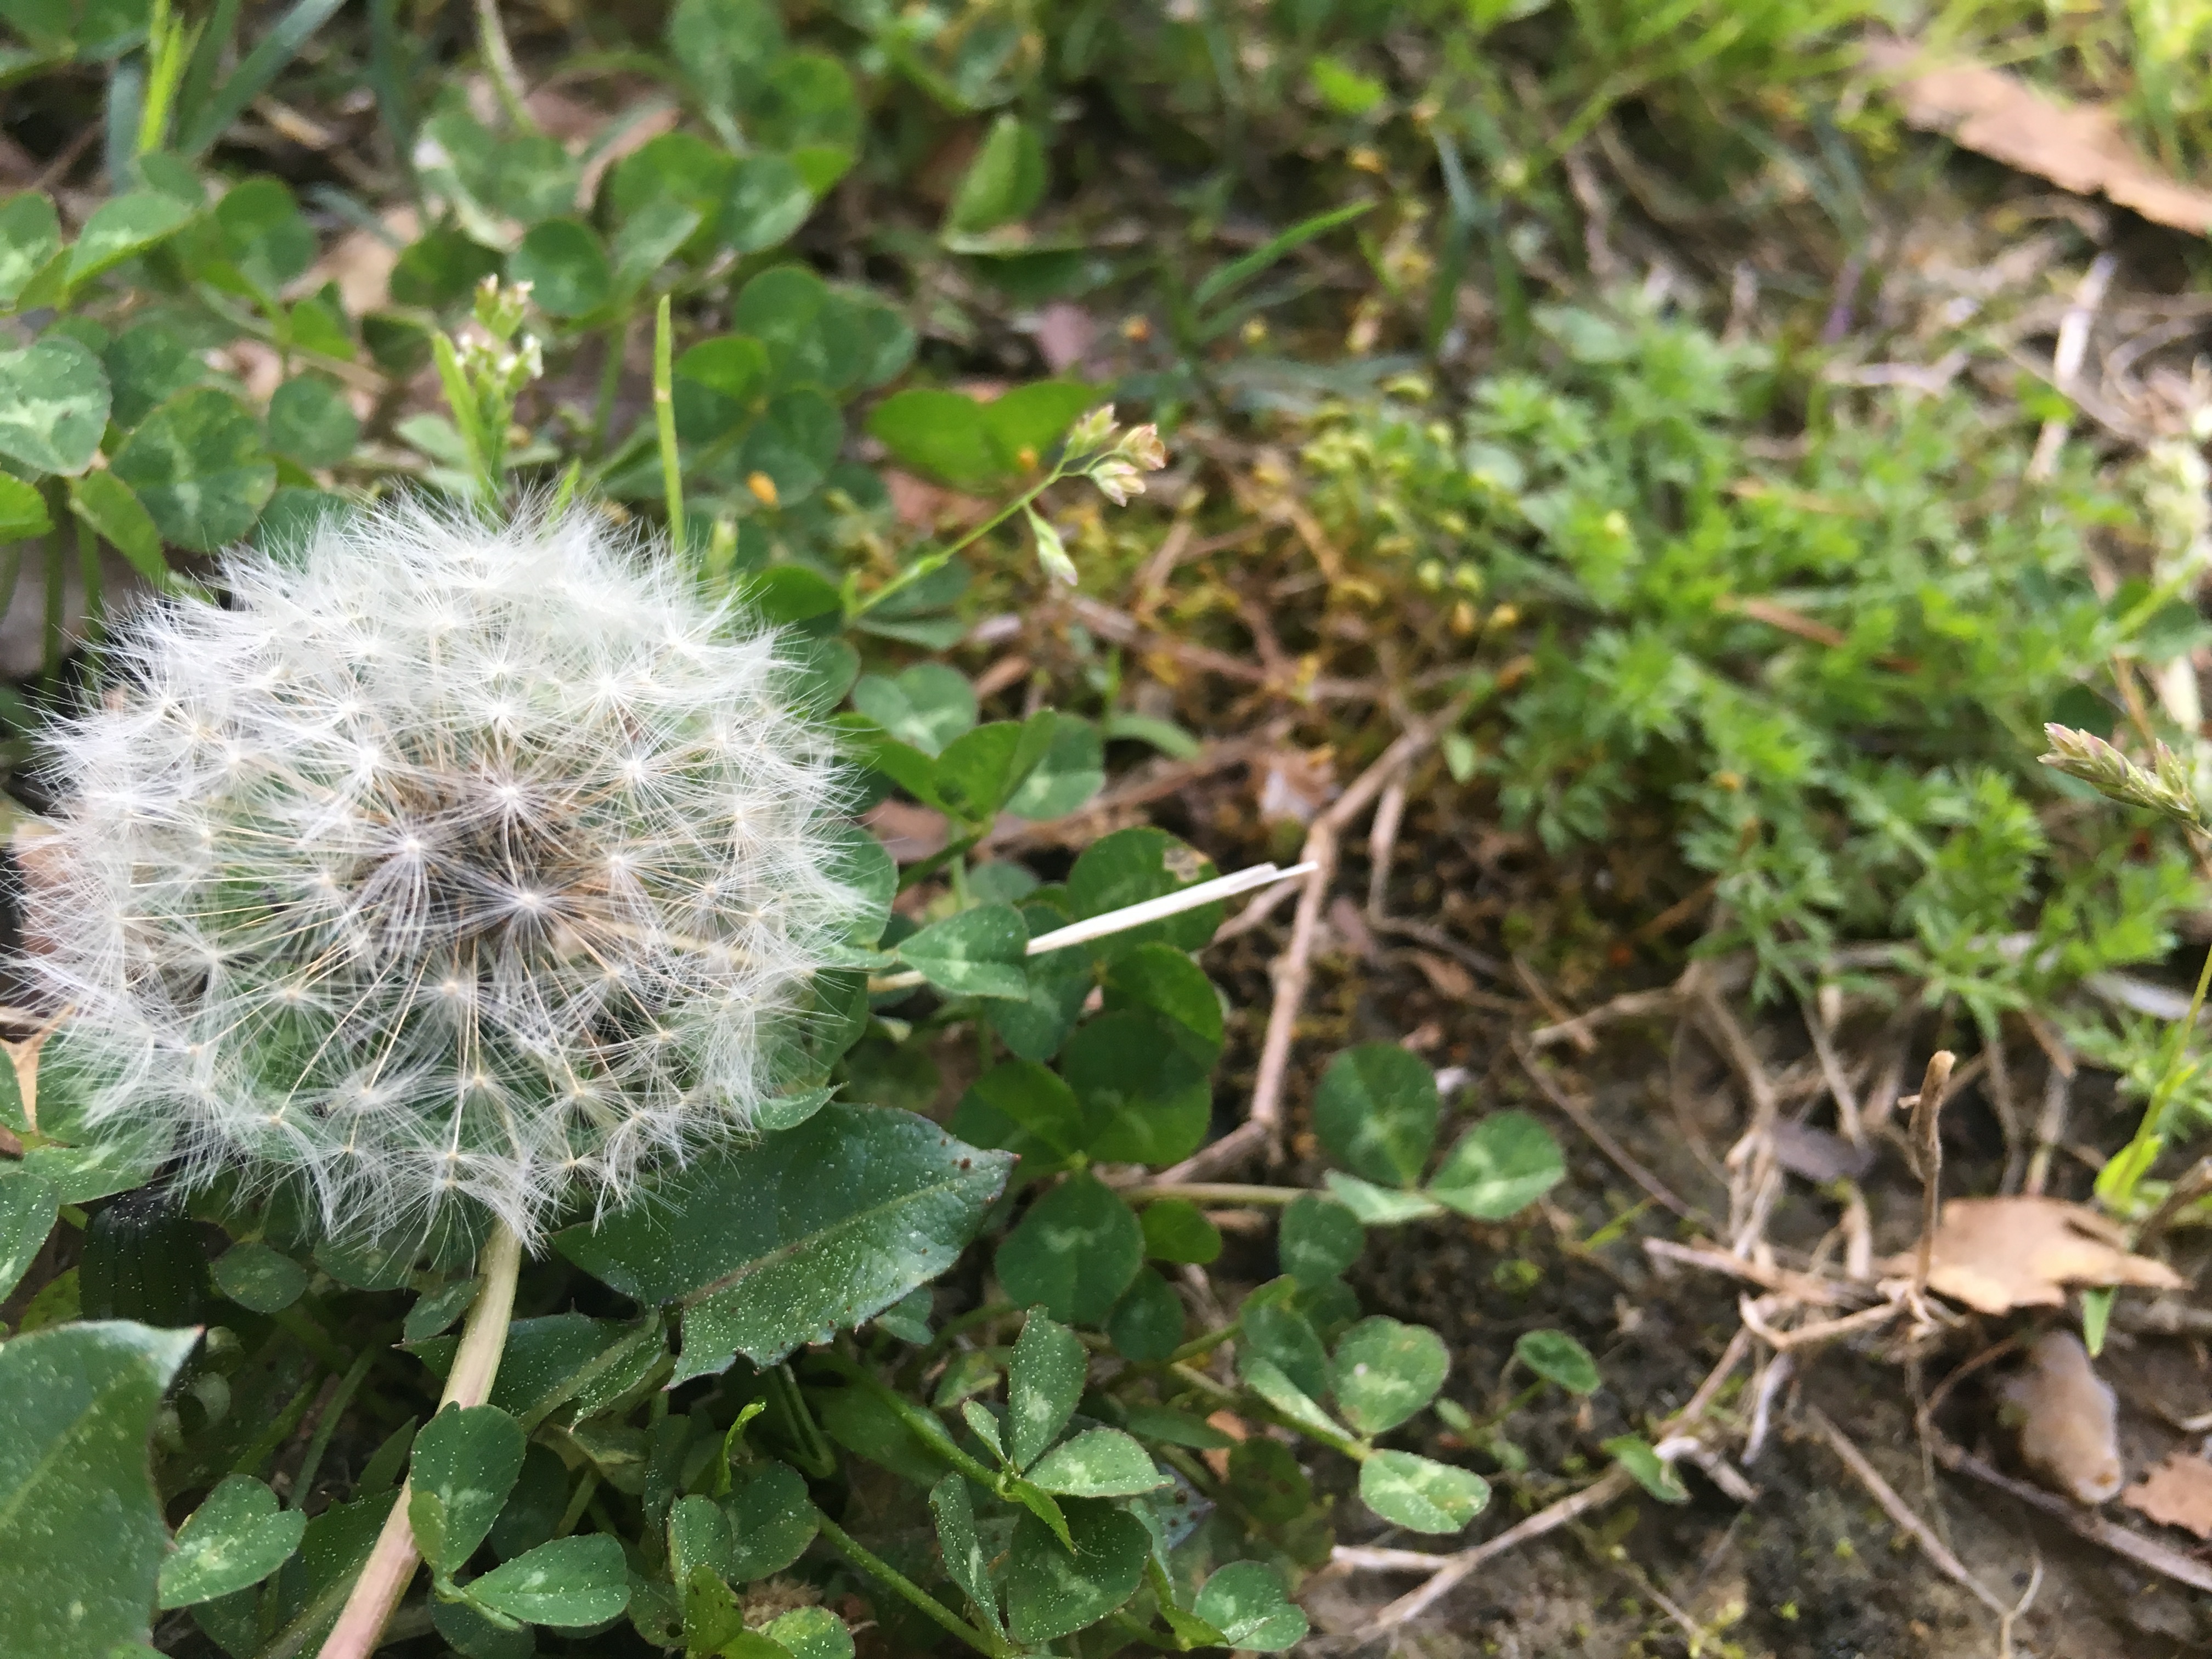
plant, flower, produce, botany, flora, wildflower, thistle, flowering plant, daisy family, land plant